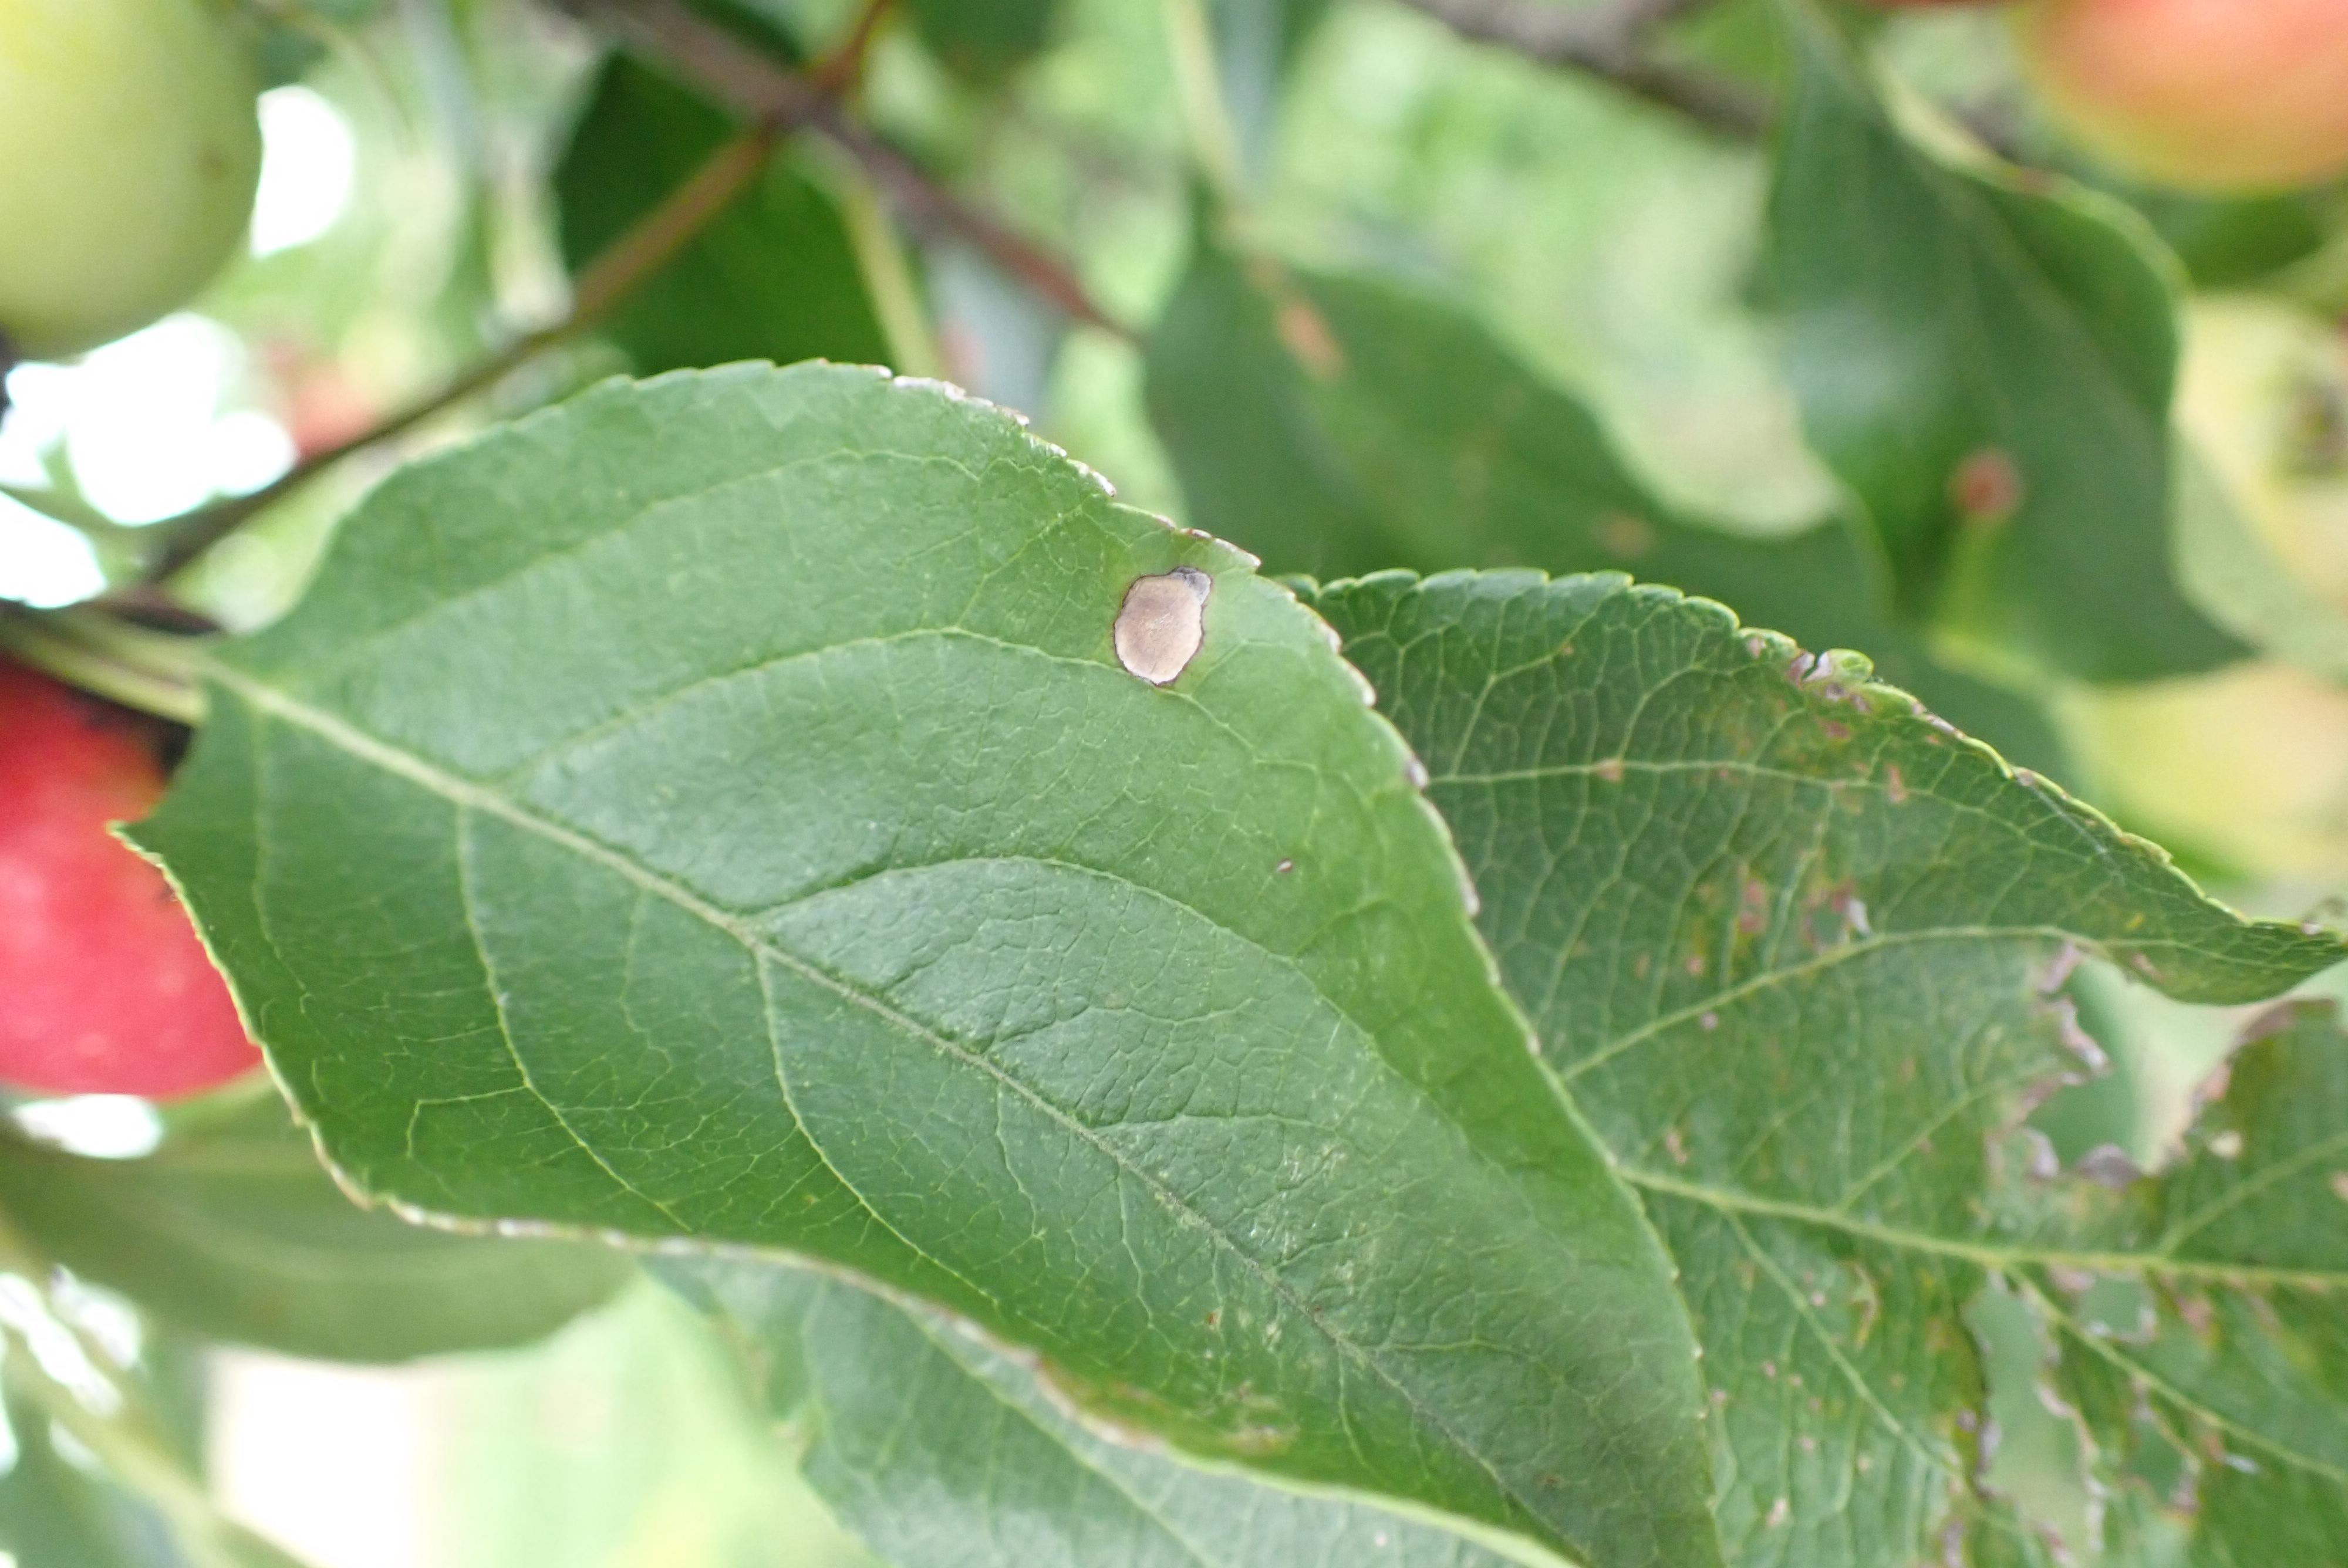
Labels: frog_eye_leaf_spot